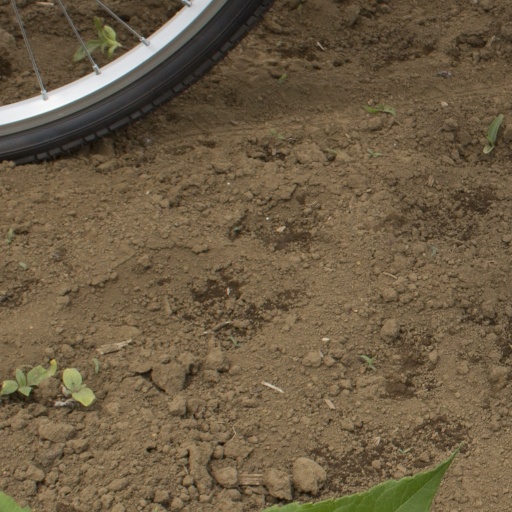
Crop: Jerusalem artichoke